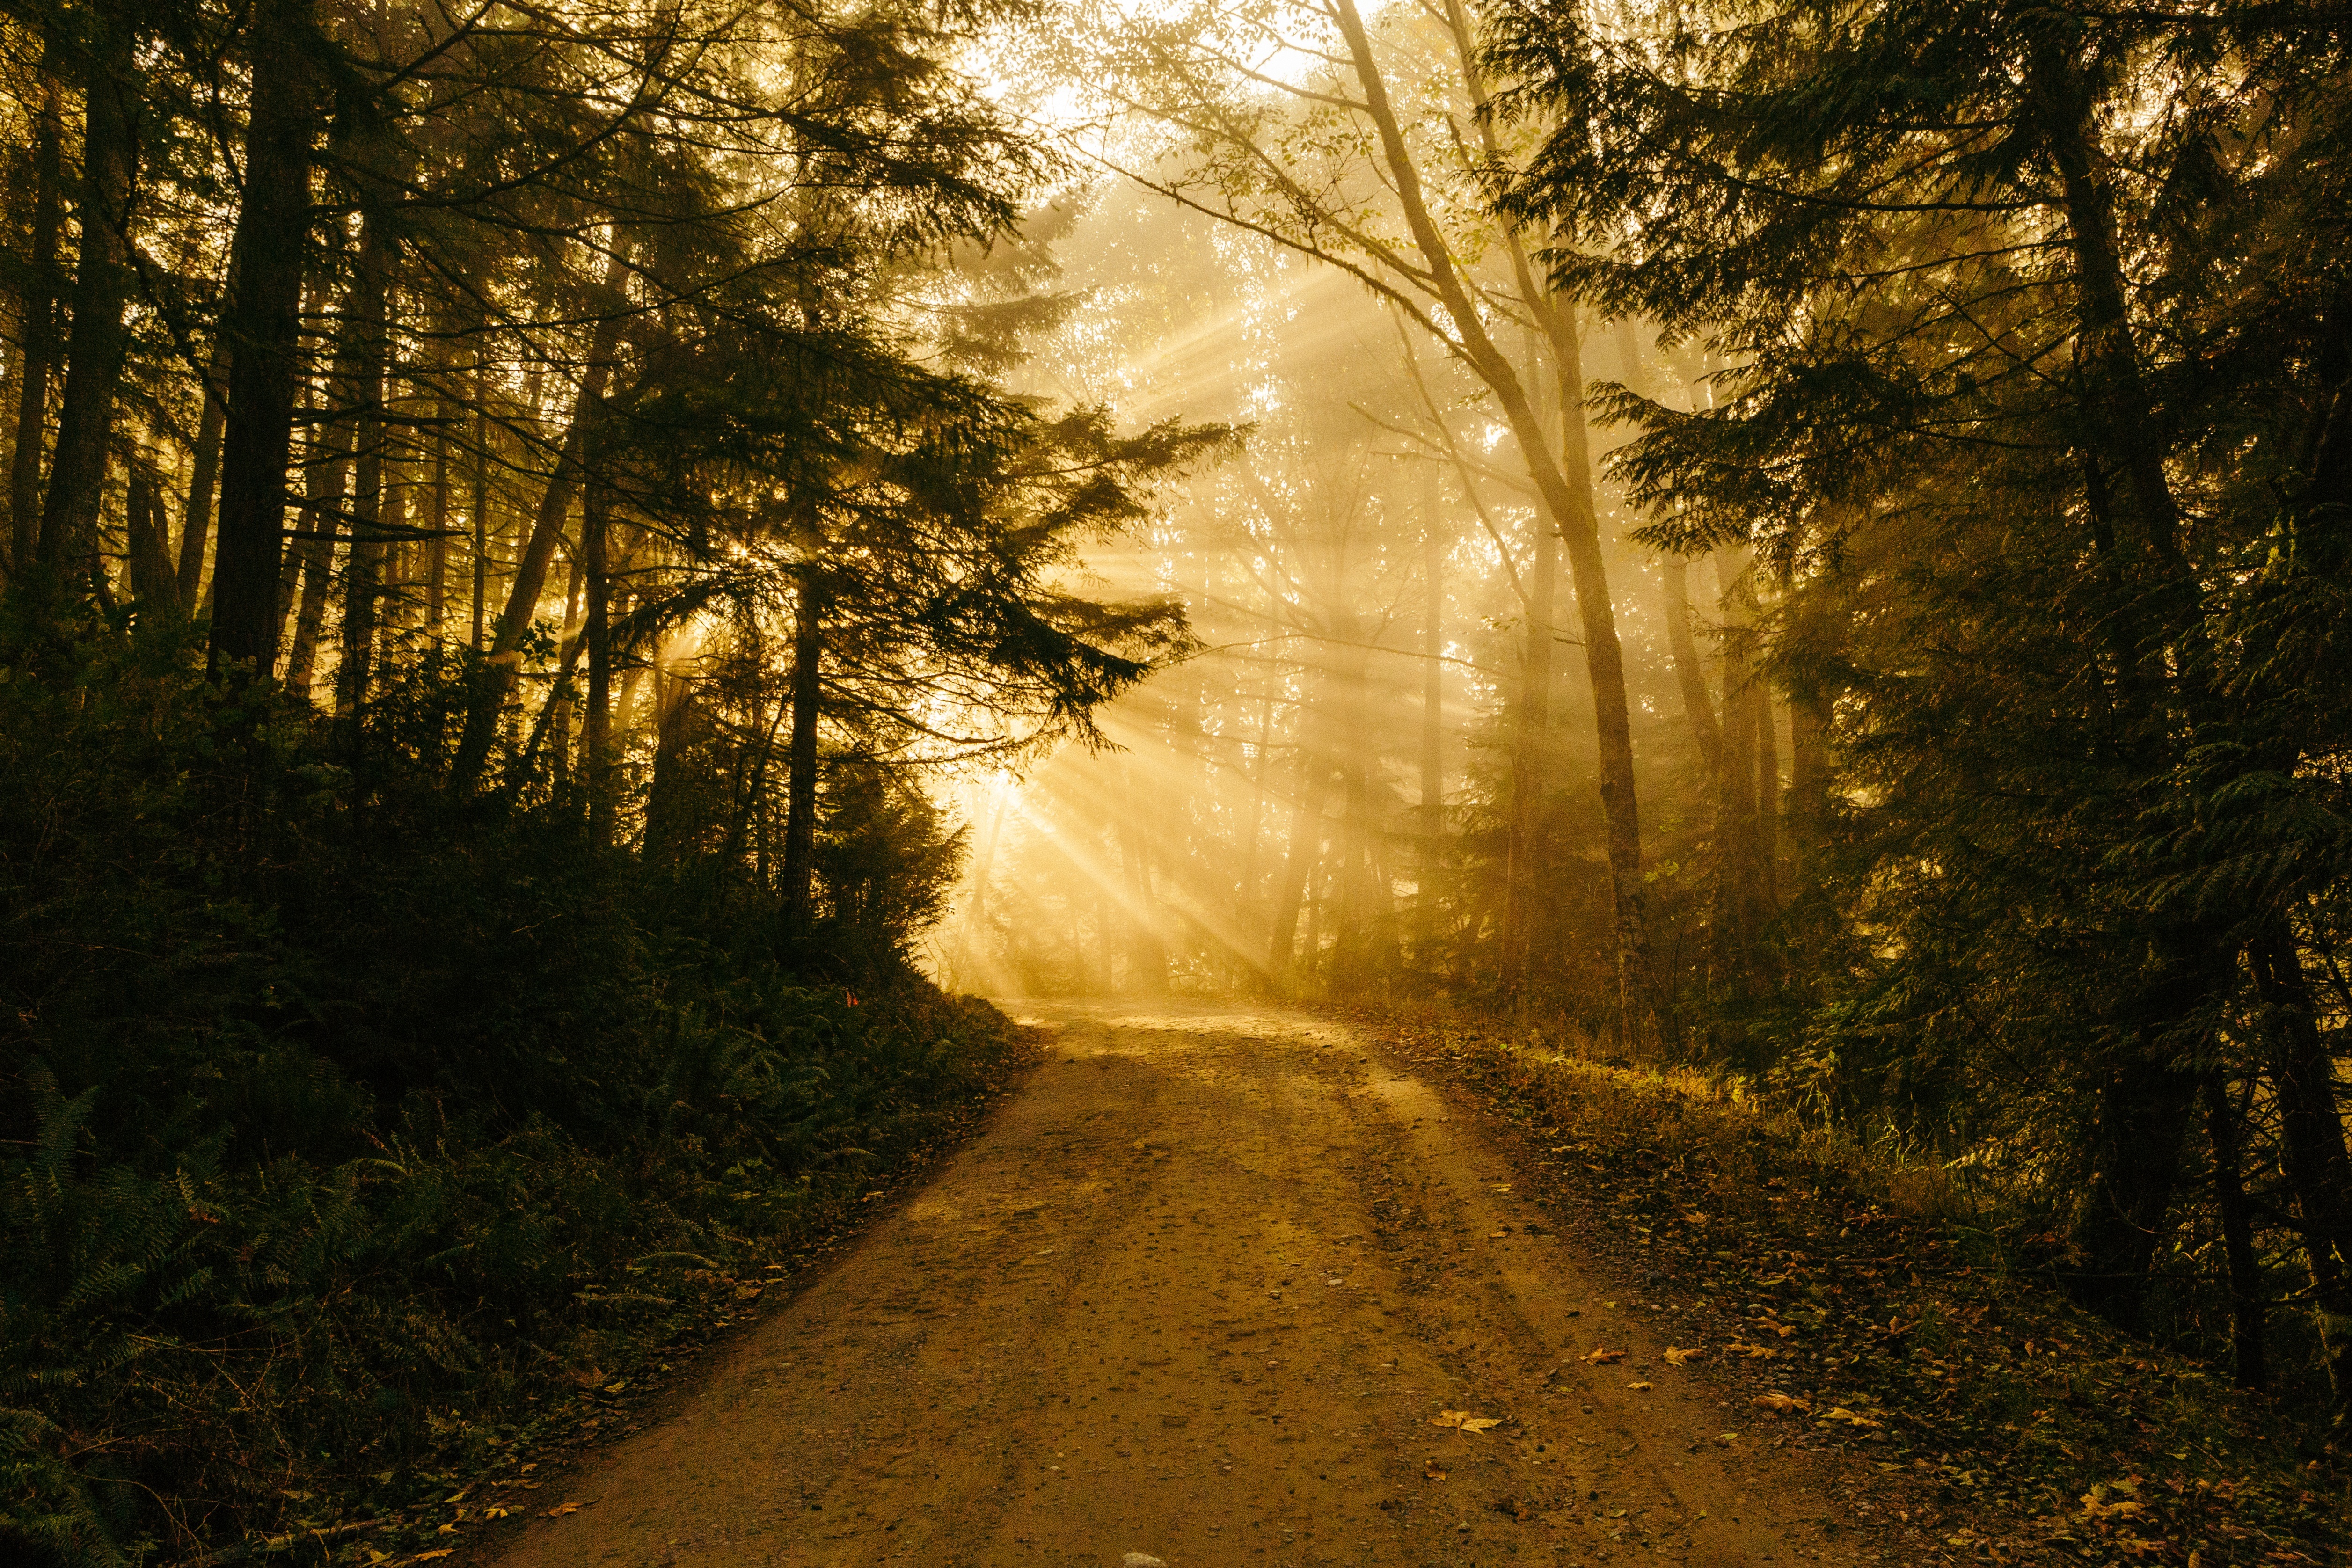
landscape, tree, nature, forest, branch, light, plant, sun, fog, sunrise, road, mist, sunlight, morning, leaf, autumn, darkness, yellow, season, woodland, habitat, sunbeam, rural area, natural environment, atmospheric phenomenon, woody plant